Eduardo Barcesat

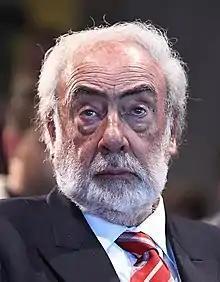

Eduardo Salvador Barcesat (born 21 January 1940) is an Argentine constitutional lawyer and defender of human rights.